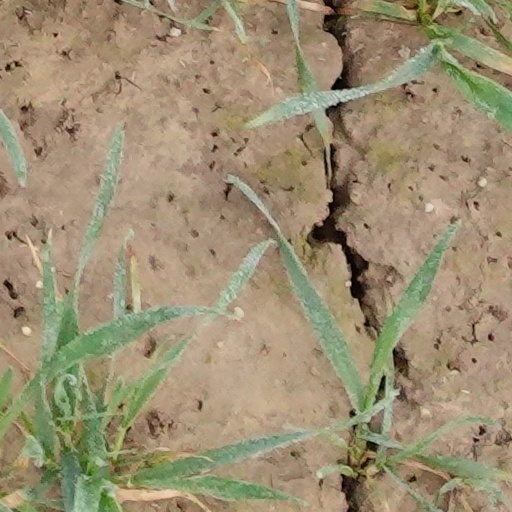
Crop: wheat